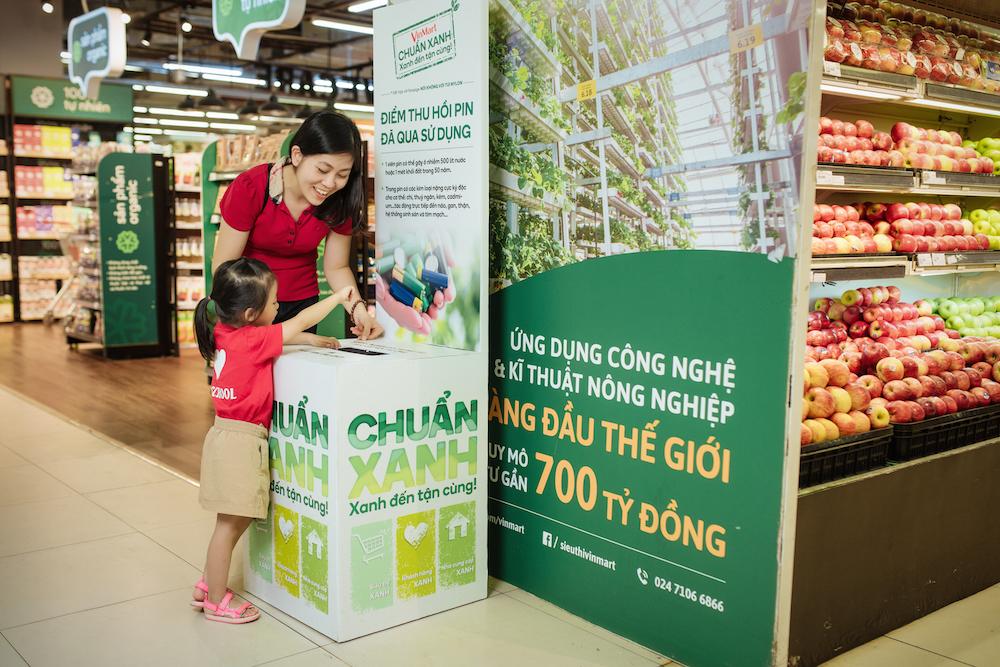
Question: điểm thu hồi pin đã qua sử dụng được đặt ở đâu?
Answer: ở sát bên quầy bán trái cây